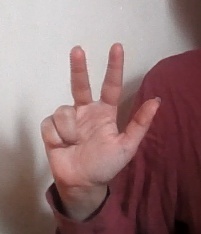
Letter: al